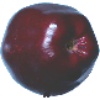
Label: Apple Red Delicious 1